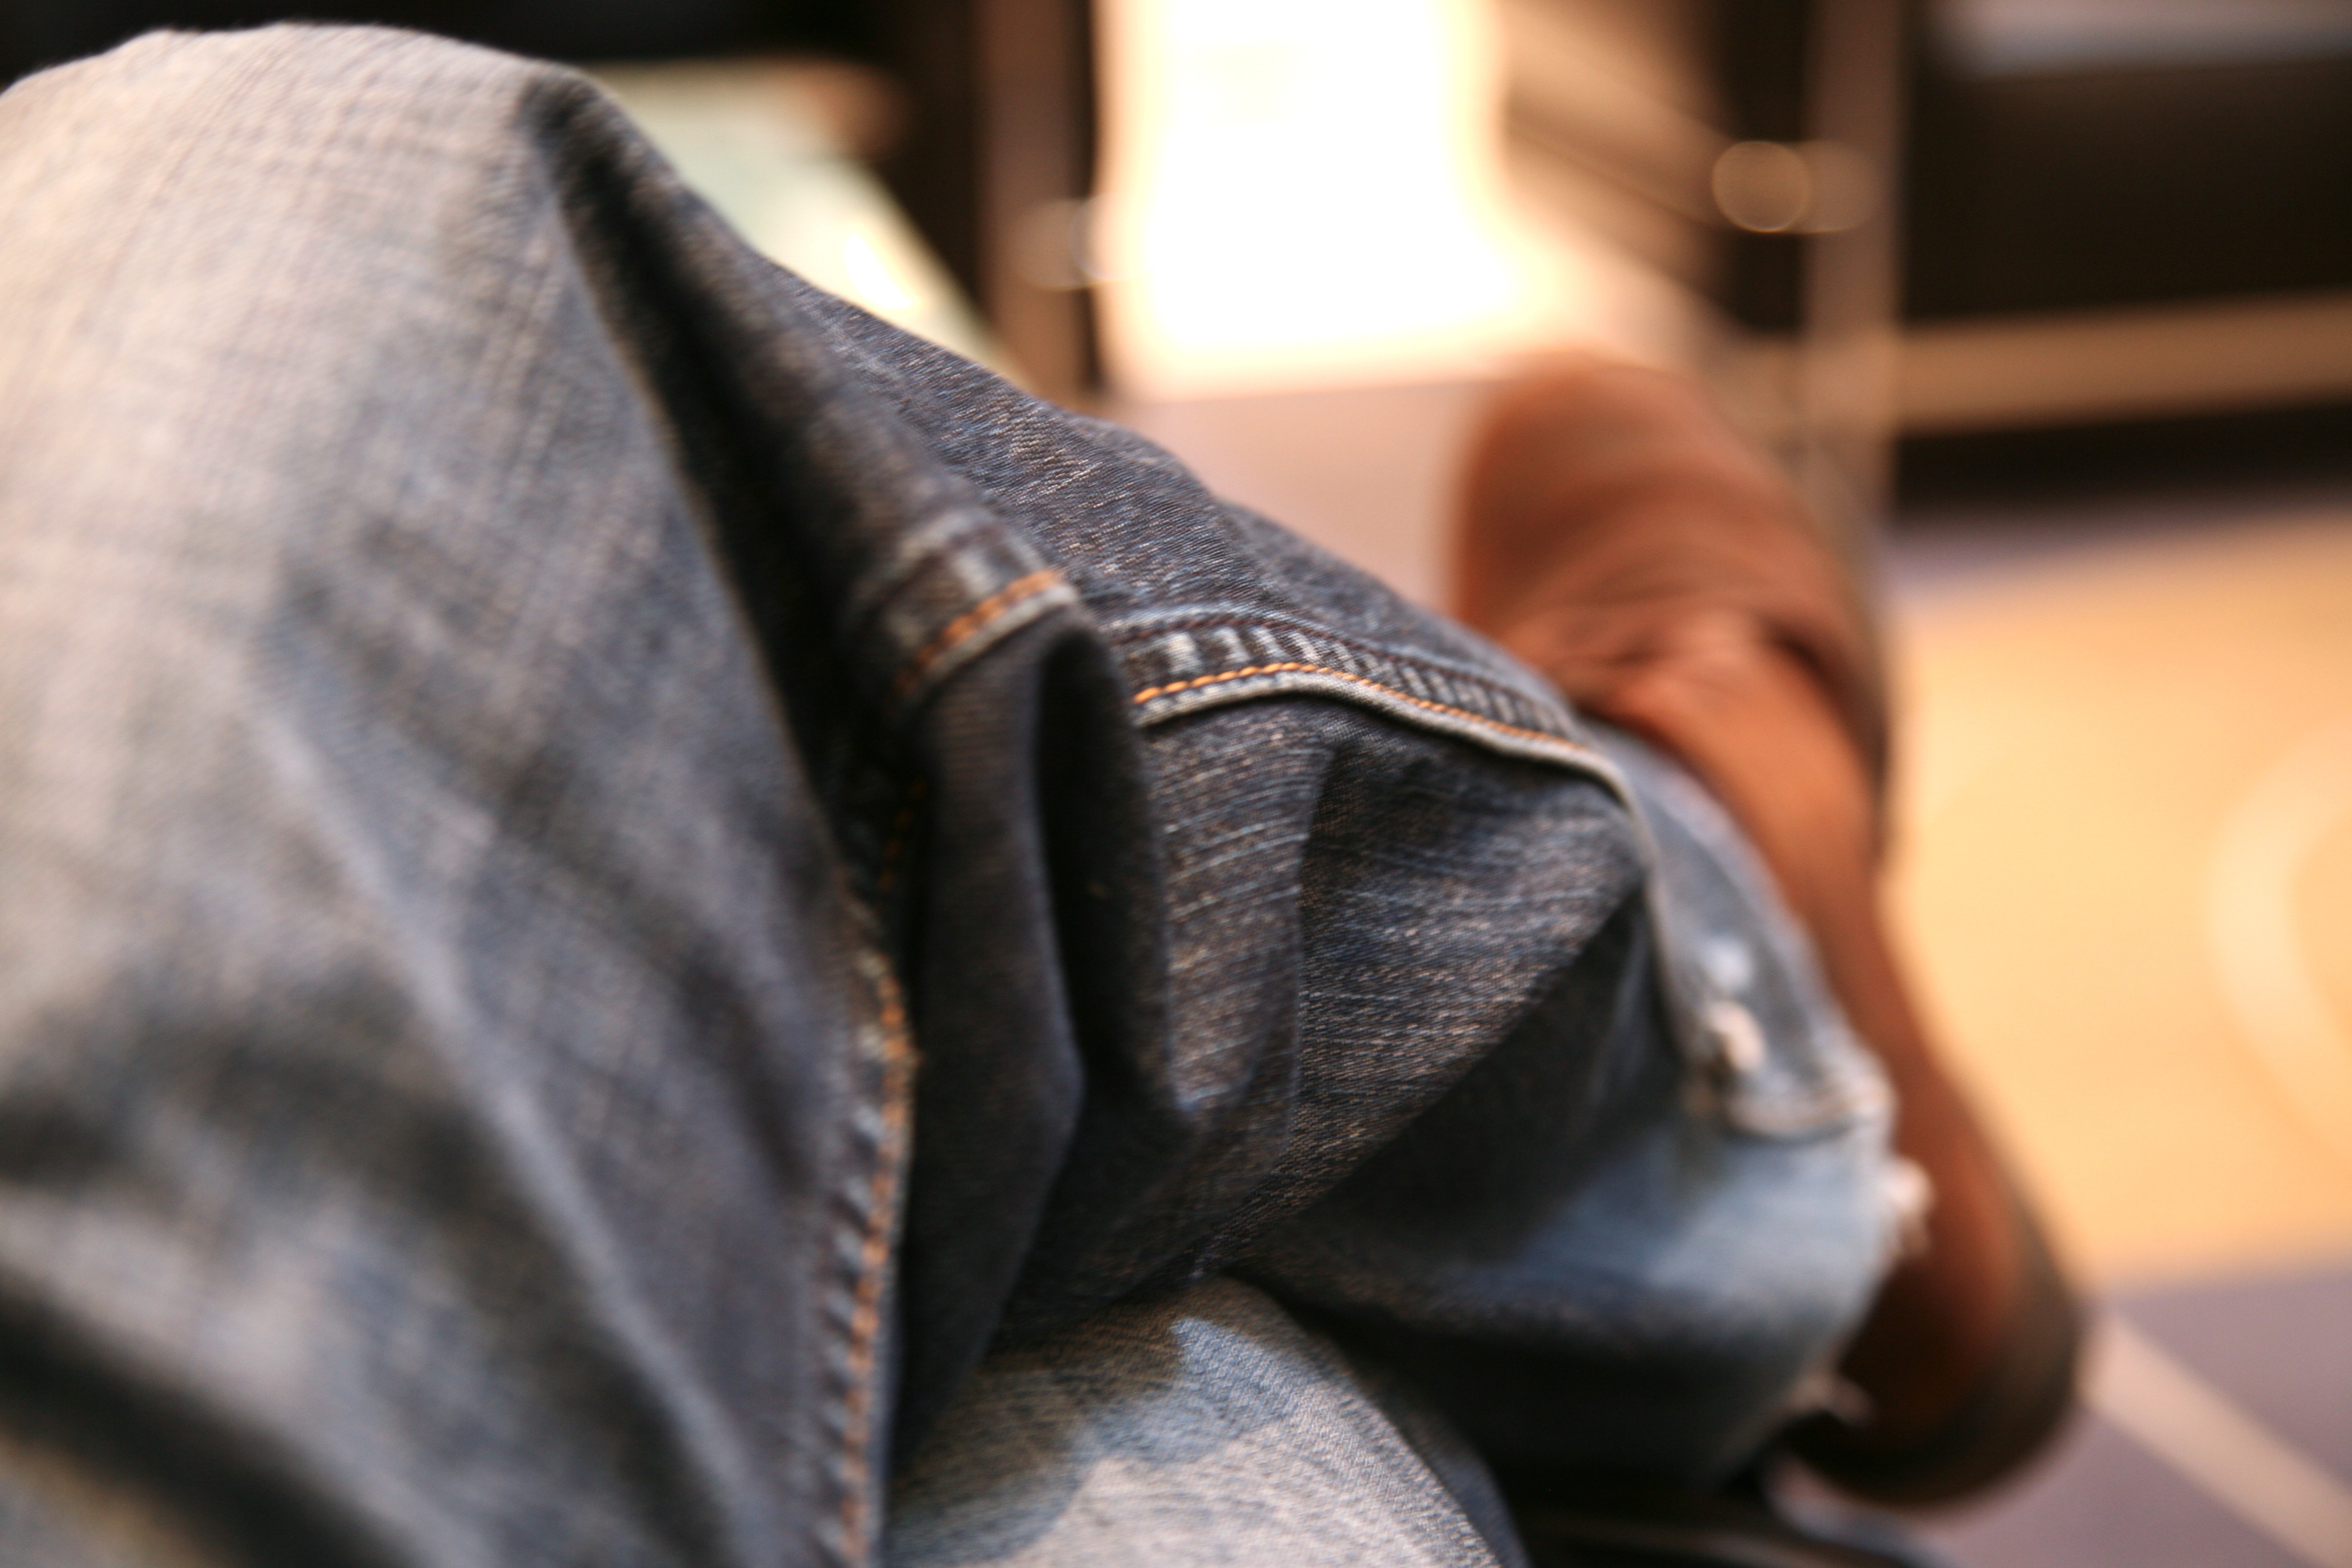
hand, leather, finger, nyc, clothing, arm, jacket, material, close up, textile, newyork, hotel, glasses, newyorkcity, ny, midtownwest, parkermeridien, parkermeridienhotel